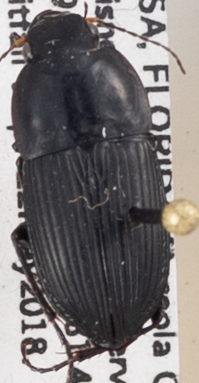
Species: Anisodactylus haplomus
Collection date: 2018-05-22
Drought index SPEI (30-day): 1.546
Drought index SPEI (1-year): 1.082
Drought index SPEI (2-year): -0.184